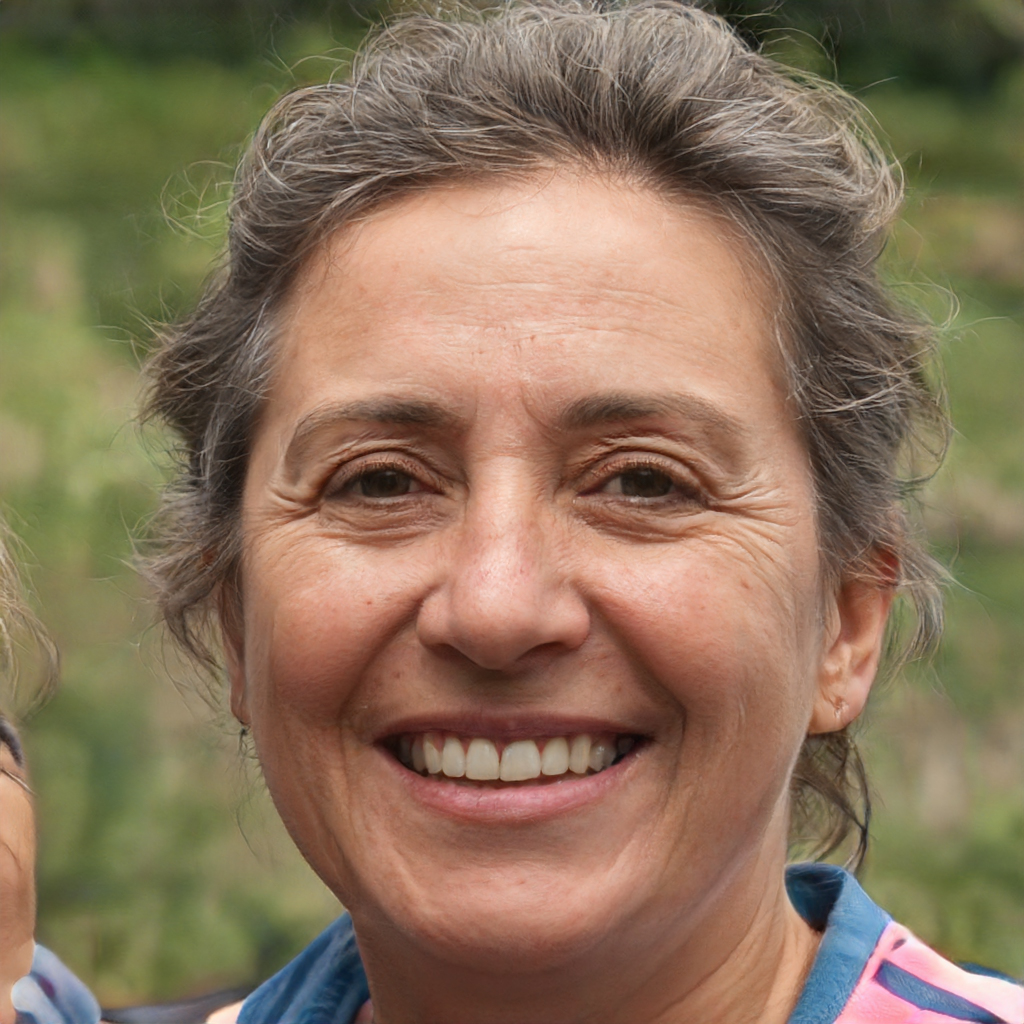
Label: Colored